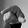
ASL letter: Q